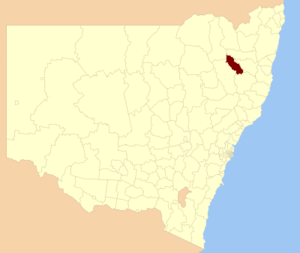
Le comté d'Uralla est une zone d'administration locale au nord de la Nouvelle-Galles du Sud en Australie sur la New England Highway.